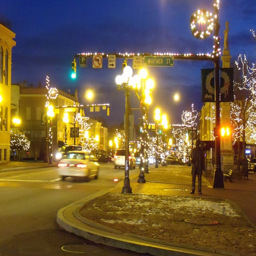
person , my home town at christmas time .